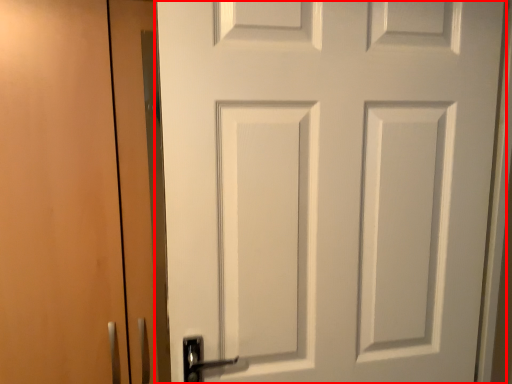
Question: From the image's perspective, what is the correct spatial positioning of door (annotated by the red box) in reference to garage door? Select from the following
(A) above
(B) below
Answer: A